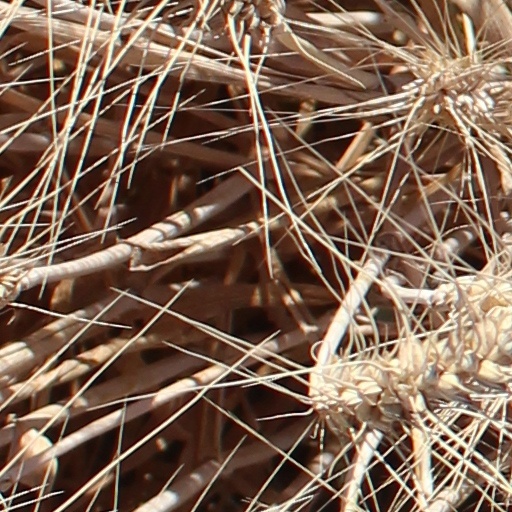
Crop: wheat